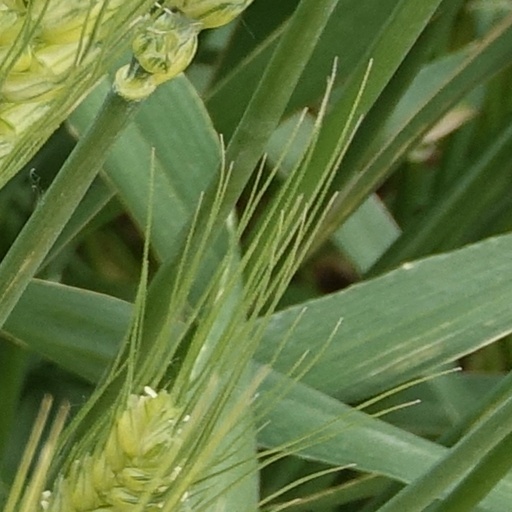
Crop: wheat